Melva Lind

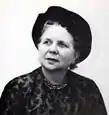
Melva Lind as pictured in the 1966 "Gustavian"

Melva Lind (16 March 1903 – 18 April 1997) graduated from the University of Minnesota with a Bachelor of Arts degree in 1923 and a Master of Arts degree in 1943. She then received the French equivalent to a Master of Arts degree from the Université de Lyon in Lyon, France in 1926. She went on to attend the Université de Paris en Sorbonne in Paris, where she earned her Doctorate in 1929. After which she attended MacPhail School of Music in Minneapolis, Minnesota where she earned a Master of Music in 1937. Over the years she continued her education with two diplomas from the Université de Clermont-Ferrand in France in 1923 and 1924 and a scholarship from the Conservatoire de Musique in Lyon, France in 1924–1925. She also studied around the world at the Universidad de Mexico in Mexico City in 1942, a study seminar in Germany during the summer of 1964, Greece in March 1973, Israel in July 1973, and the Institut de Langue et de Littérature Françaises at the Université de Rennes in France during the summers of 1970–1972.